History of Asia

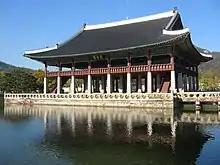
Gyeonghoeru of Gyeongbokgung, the Joseon dynasty's royal palace.

During these 1,000 years there were many uprisings against Chinese domination, and at certain periods Vietnam was independently governed under the Trưng Sisters, Early Lý, Khúc and Dương Đình Nghệ—although their triumphs and reigns were temporary.